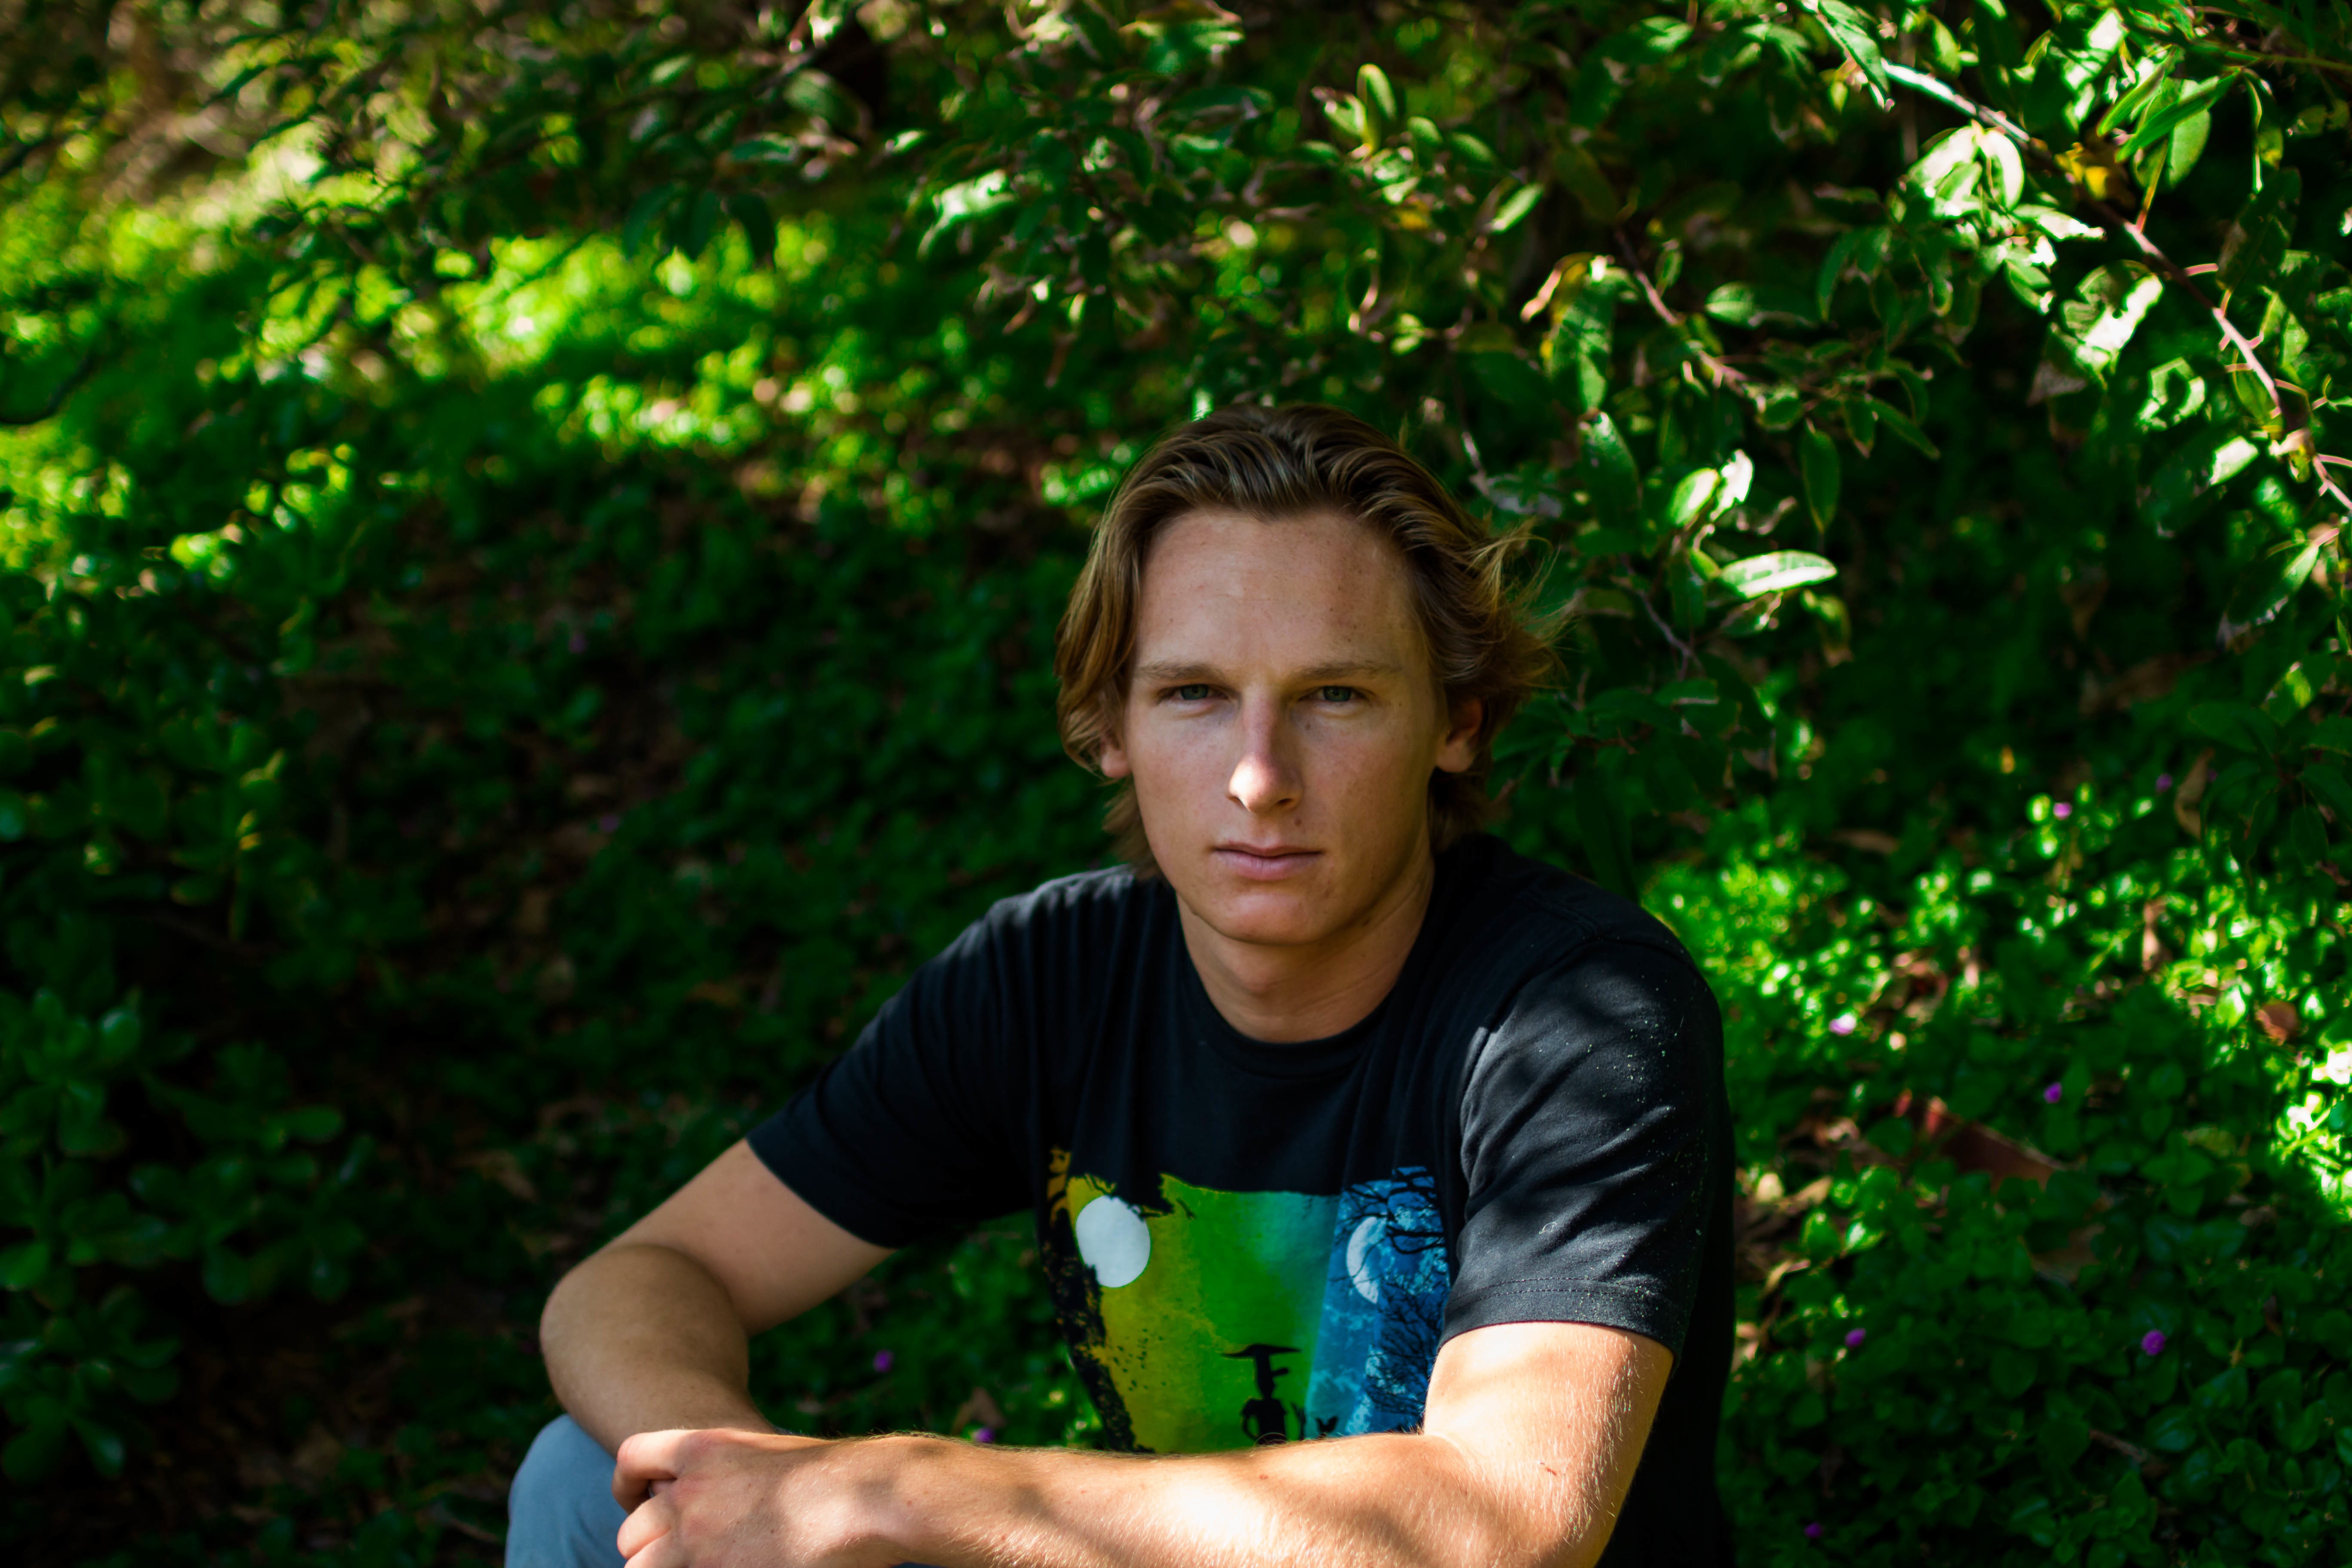
tree, nature, forest, grass, person, people, plant, lawn, leaf, flower, green, jungle, child, botany, garden, habitat, human positions